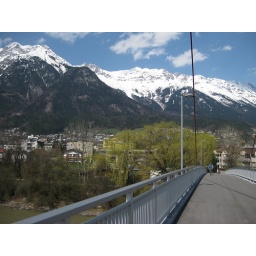
I rode my bike to the west of the city along the river and eventually crossed over the river on this pedestian bike bridge.